San Baudelio de Berlanga

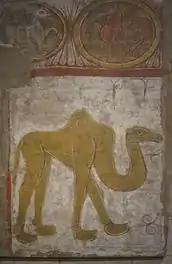
Camel, now in The Cloisters, New York

The next surviving scene depicts the visit by the women to the tomb of Jesus early on Sunday. Originally this scene was on the left side of the south wall of the nave but was removed and currently is in the Boston Museum of Fine Arts. An angel with a green halo seems to be standing in front of the tomb itself so we do not see the stone rolled away as described in the bible. The guards stand, frightened, with bent knees, one covering his face as if to shield himself from the blinding light of the angel. At the very right of the composition, the three women approach wearing halos and holding large vases with ointment. An Angel is depicted wearing an orange headdress with a greenish mantle, as the three Maries approach from the right.